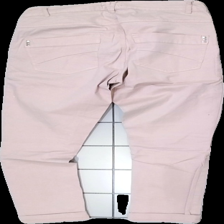
View: back
Type: Trousers
Category: Ladies
Brand: Gina Tricot
Colors: Pink
Material: 100% cotton
Cut: Regular
Size: 38
Season: All
Stains: Minor
Damage: stained
Damage location: middle right
Price range: <50
Recommended usage: Export
Comment: washed out